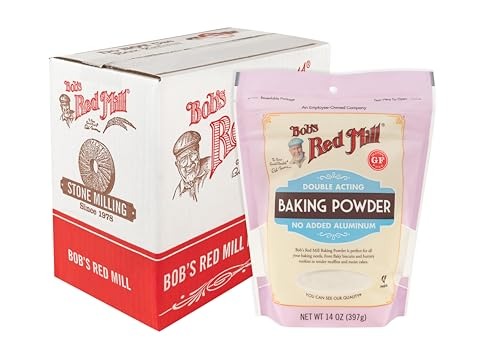
Item Name: Bob's Red Mill Baking Powder, 14oz (Pack of 4) - Vegan, Kosher
Bullet Point 1: YOUR KEY TO HOMEMADE PERFECTION: Bob’s Red Mill Baking Powder is a pantry essential for all your baking needs, from flaky biscuits and buttery cookies to tender muffins and moist cakes; works in two stages to ensure your baked goods rise beautifully
Bullet Point 2: CONSISTENTLY RELIABLE RESULTS: Bob’s Red Mill Baking Powder is expertly crafted to provide dependable rising power, so whether you’re whipping up a weekend pancake breakfast or a batch of fluffy cupcakes, you’ll get perfect results every time
Bullet Point 3: VERSATILE & EASY TO USE: This versatile leavening agent is essential for no-yeast recipes; ideal for biscuits, scones, pancakes, waffles, muffins, cakes, cookies and so much more
Bullet Point 4: GLUTEN FREE & VEGAN: Tested and confirmed gluten free in a dedicated gluten free facility and made without animal products; this baking powder is a safe and trusted choice for those with dietary restrictions and works wonderfully in plant-based recipes
Bullet Point 5: NO ALUMINUM ADDED: Unlike some conventional baking powders, Bob’s Red Mill Baking Powder is free from aluminum, eliminating any metallic taste, for homemade goodness in every bite
Bullet Point 6: IT STARTS WITH GOOD INGREDIENTS: A leader in natural foods since 1978, Bob’s Red Mill is committed to good ingredients made with the passion and expertise of our founder, Bob Moore; proudly 100% employee owned
Value: 56.0
Unit: Ounce

Price: 15.6